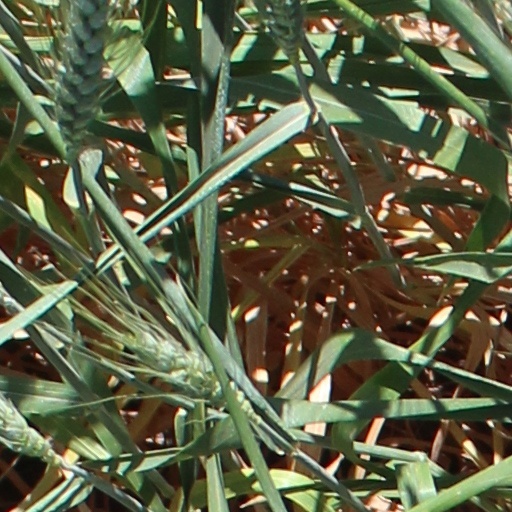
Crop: wheat